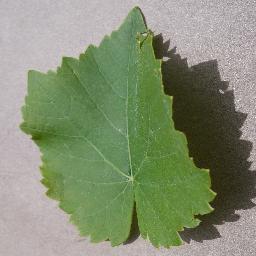
Label: Grape___healthy